Graham's Magazine

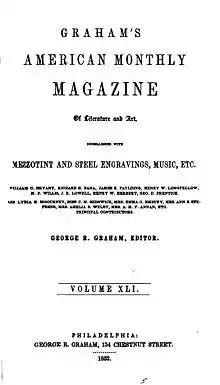
Title page for "Graham's Magazine", June 1852

In 1848, after some financial difficulties caused by poor copper investments, Graham sold the magazine to Samuel Dewee Patterson, though he retained the title of editor. Sartain, whose engravings had become an important part of "Graham's", left to found his own journal, "Sartain's Union Magazine", in 1849. People who sympathized with Graham's difficulties helped him regain some of his fortune and he bought back his interest in the magazine in 1850. Competition with "Harper's New Monthly Magazine" beginning in that year caused significant drops in subscriptions, as did the lack of an international copyright. Charles Godfrey Leland took over when Graham left the magazine in 1853 or 1854 and "Graham's Magazine" ceased publication in 1858.